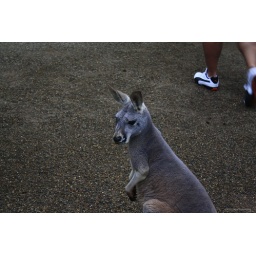
A small kangaroo at the featherdale wildlife park near Sydney, Australia on the way to the blue mountains